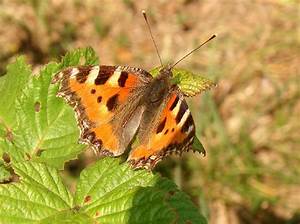
Label: butterfly